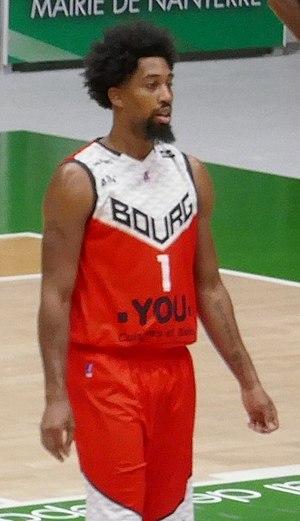
Chase Simon
Chase Simon, né le 11 mars 1989 à Détroit au Michigan, est un joueur américain de basket-ball. Il évolue au poste d'ailier.